Guilin Park station

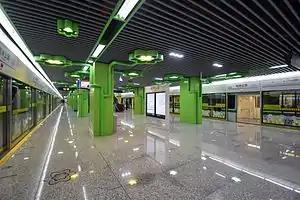
Station platform

Guilin Park is an interchange station between Line 12 and Line 15 on the Shanghai Metro and opened on 19 December 2015. It became an interchange station between Line 12 and Line 15 with the opening of the latter line on 23 January 2021.